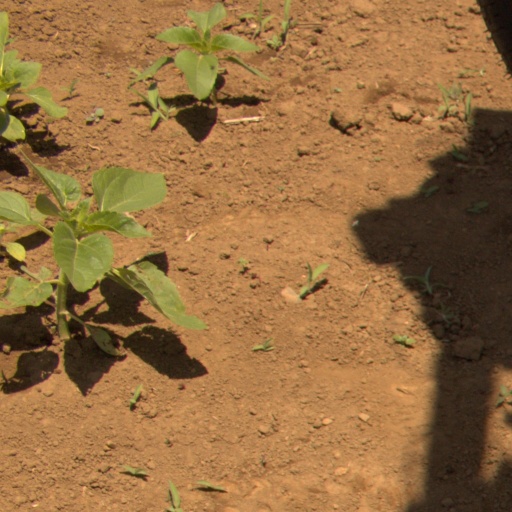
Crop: Jerusalem artichoke